Wildlife of Israel

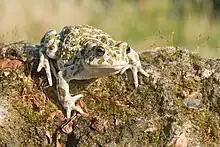
A green toad, Israel's most widespread amphibian

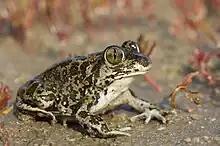
"Pelobates syriacus"

The number of amphibians in Israel has decreased dramatically since the last century mainly due to the drying of various swamps and wetlands by early settlers. The Hula painted frog was thought to be extinct until a female specimen was found in November 2011. Environmental improvements in the Hula reserve have been cited as a possible reason for the frog's re-emergence.